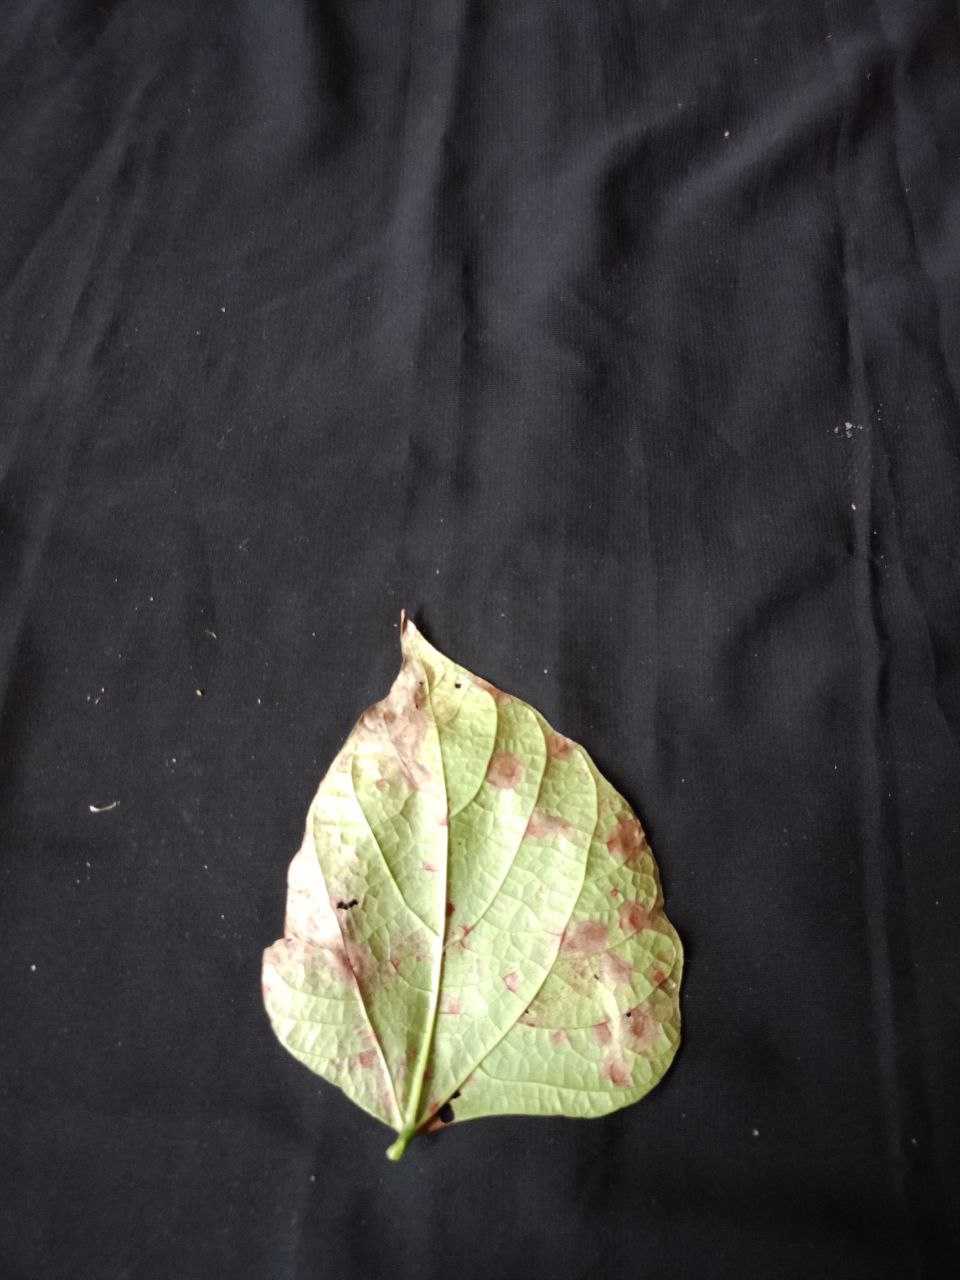
Crop: bean
Leaf condition: Blight